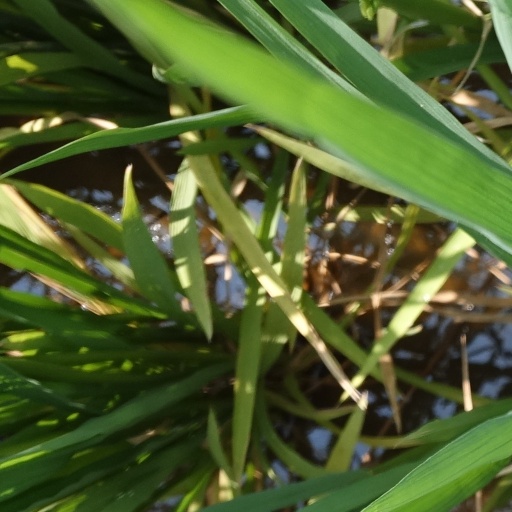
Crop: rice